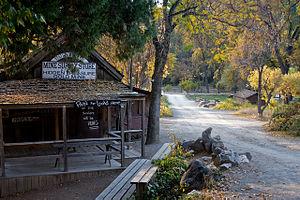
Columbia est une ville champignon datant de la ruée vers l'or en Californie considérée comme un National Historic Landmark. La ville se situe dans un parc national historique du comté de Tuolumne, au centre de la Californie, chargé de préserver le patrimoine de cet ancien « joyau des mines du sud » comme on la surnommait à l'époque.